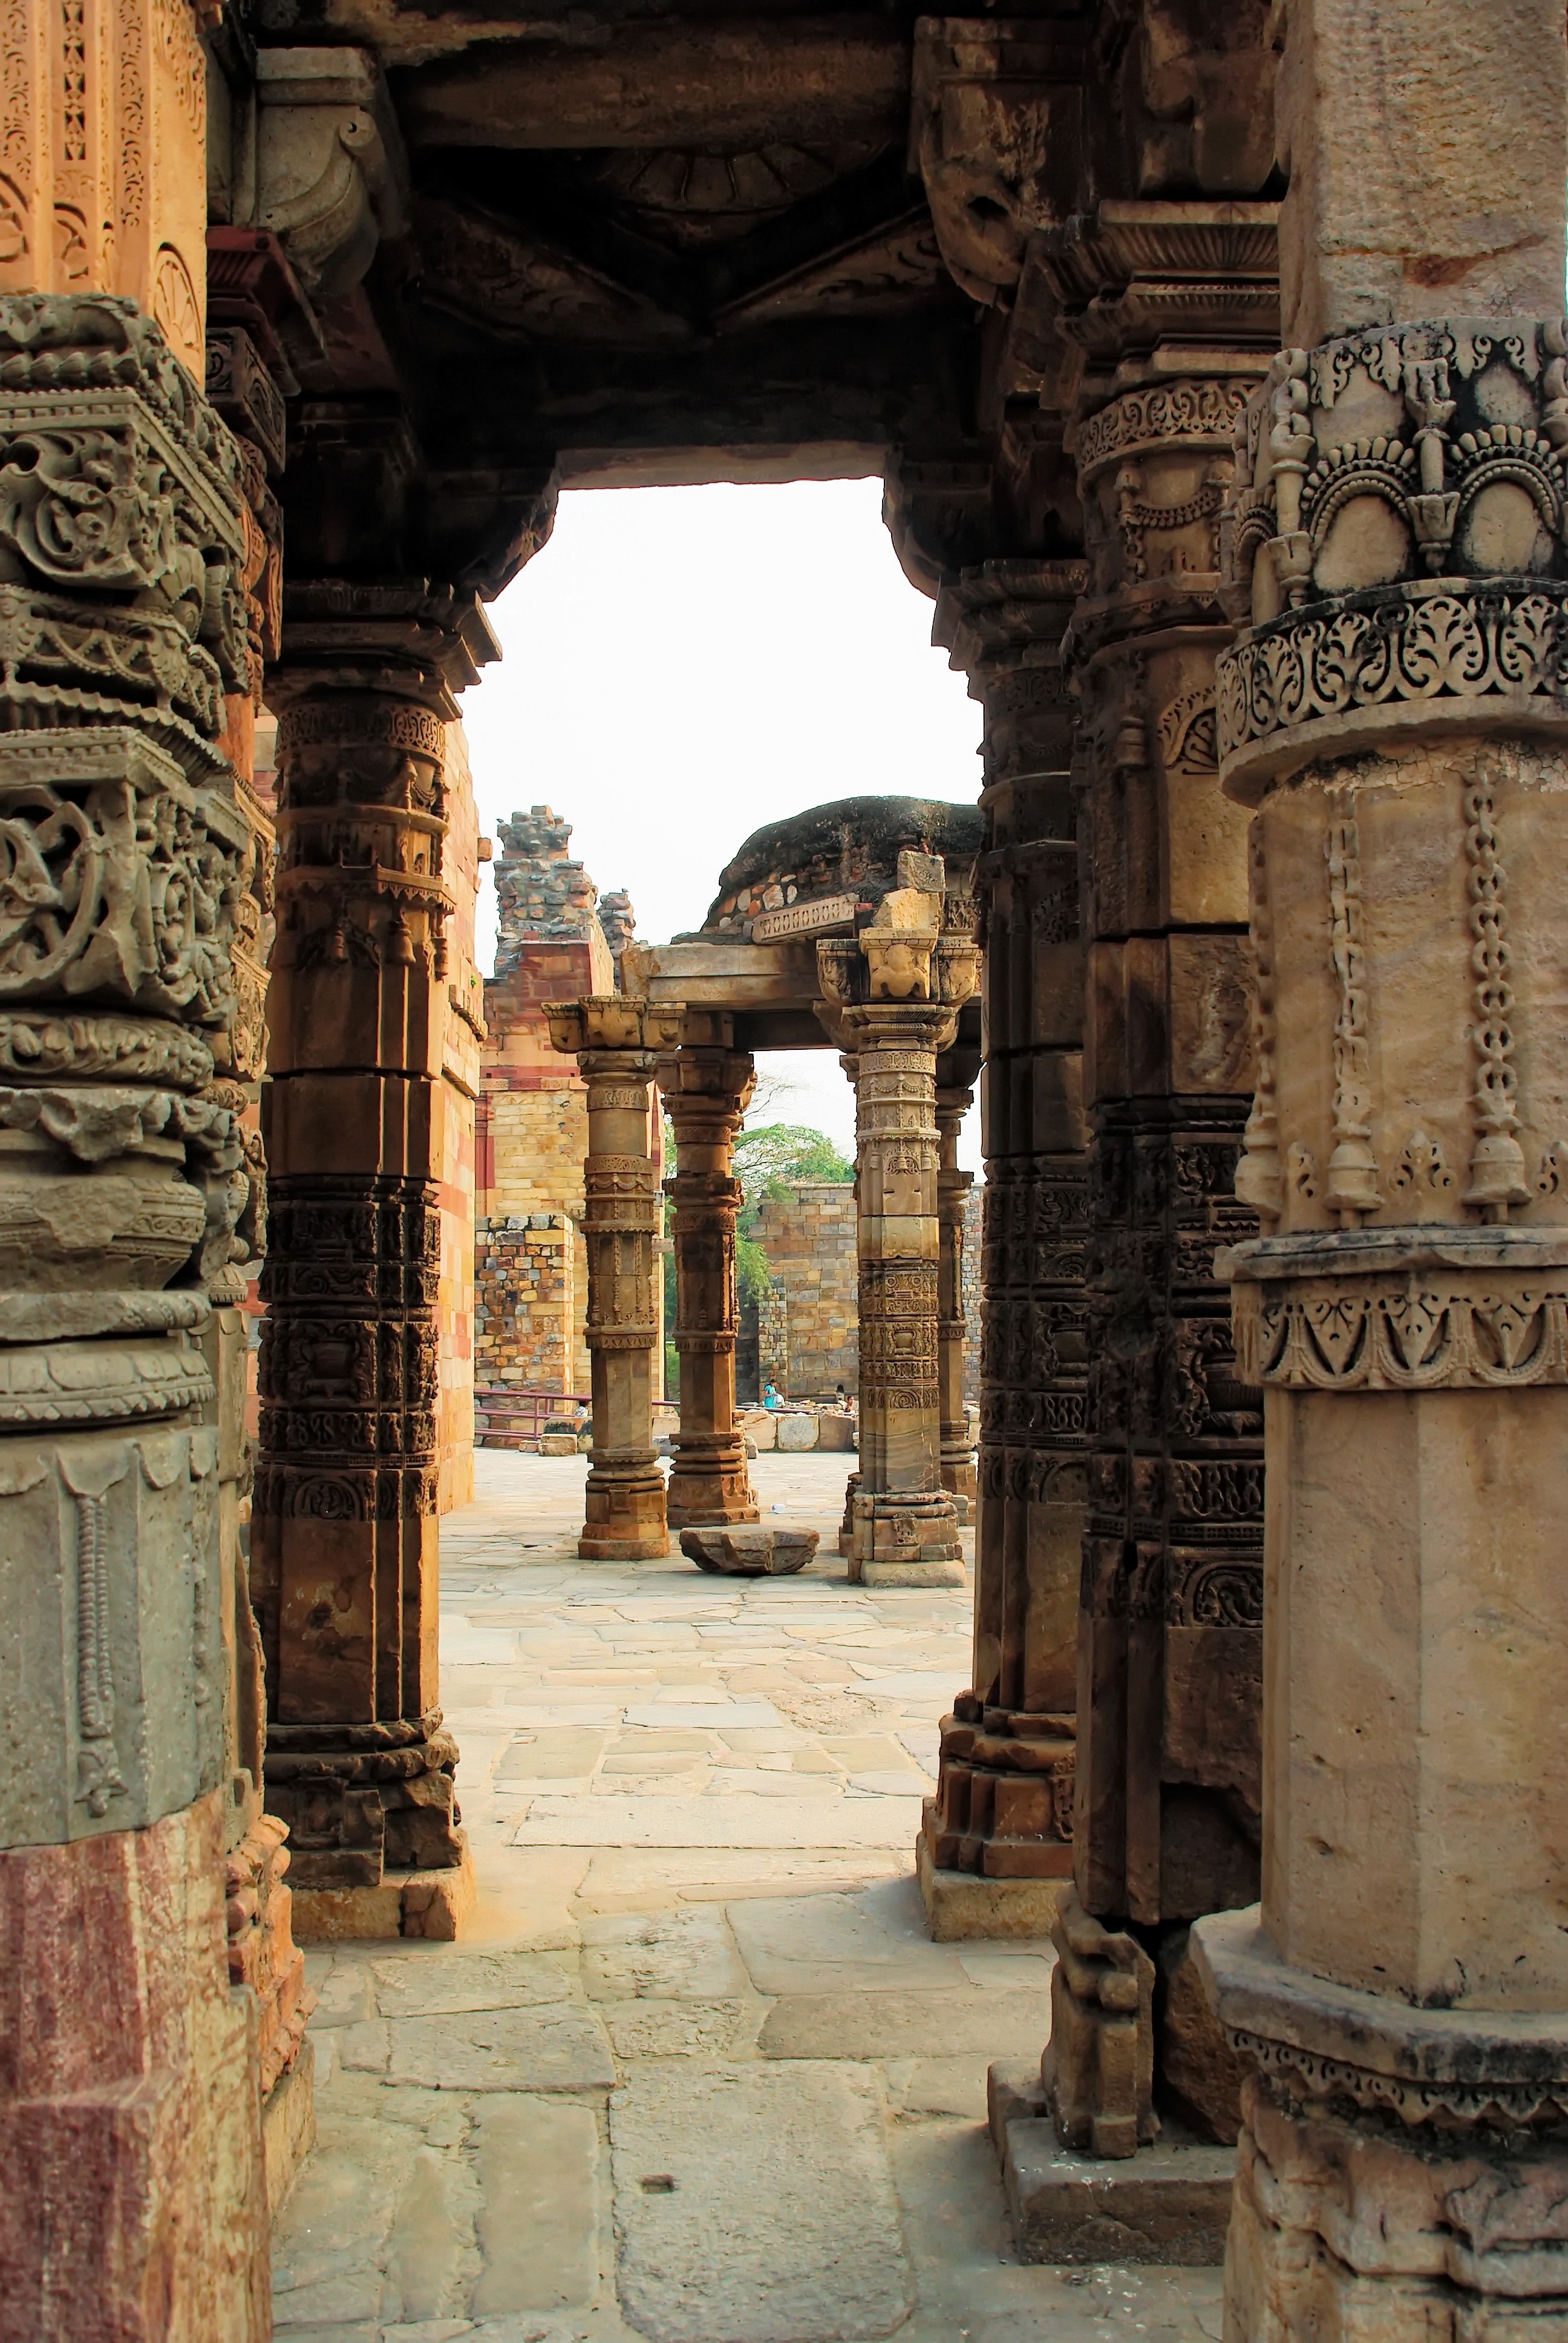
architecture, structure, building, palace, sandstone, arch, column, place of worship, temple, ruins, monastery, pillars, mosque, sculptures, history, carving, middle ages, delhi, hindu temple, historic site, great mughal, qutb minar, ancient history, ancient roman architecture